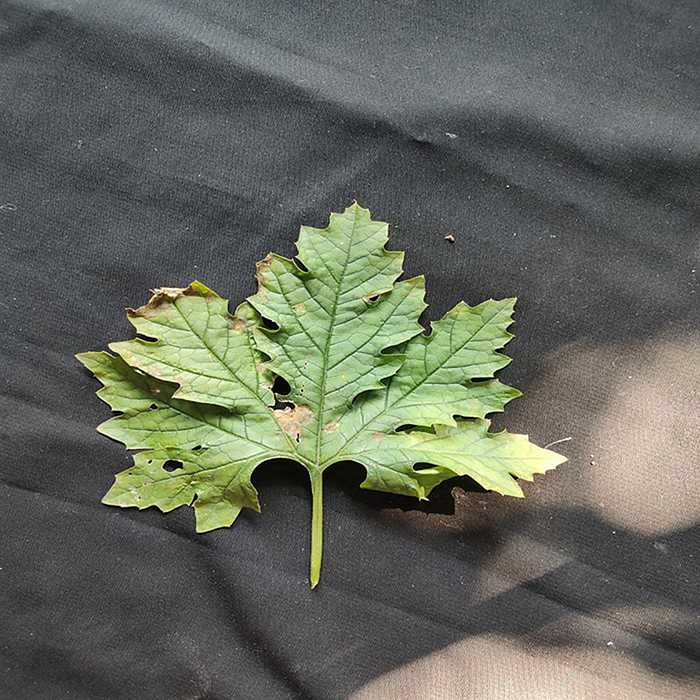
Plant: Bitter Gourd
Label: Downey mildew